Venture Smith

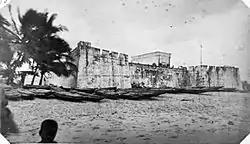
Fort William – the 1890s

His father was Saungm Furro, the prince of Dukandarra. His mother was the first of his three wives, and Broteer was the first of her three children. She left Saungm Furro's village after he married another wife without her permission. However, polygamy was not uncommon in that country, especially among the rich, as every man was allowed to keep as many wives as he could maintain. She took her three children with her. The group traveled 140 miles over four days and relied on foraging for food. The young Broteer was left in the care of a wealthy farmer while his mother was in her home country. While at this farm, Broteer was tasked with caring for the owner's flock of 40 sheep. He remained on the farm for about a year before his father sent an emissary to retrieve him.